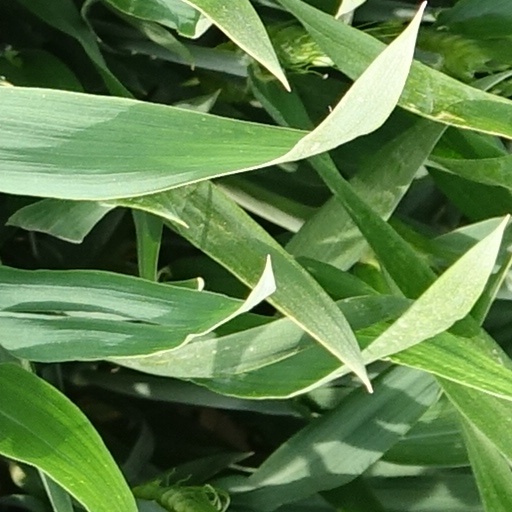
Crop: wheat